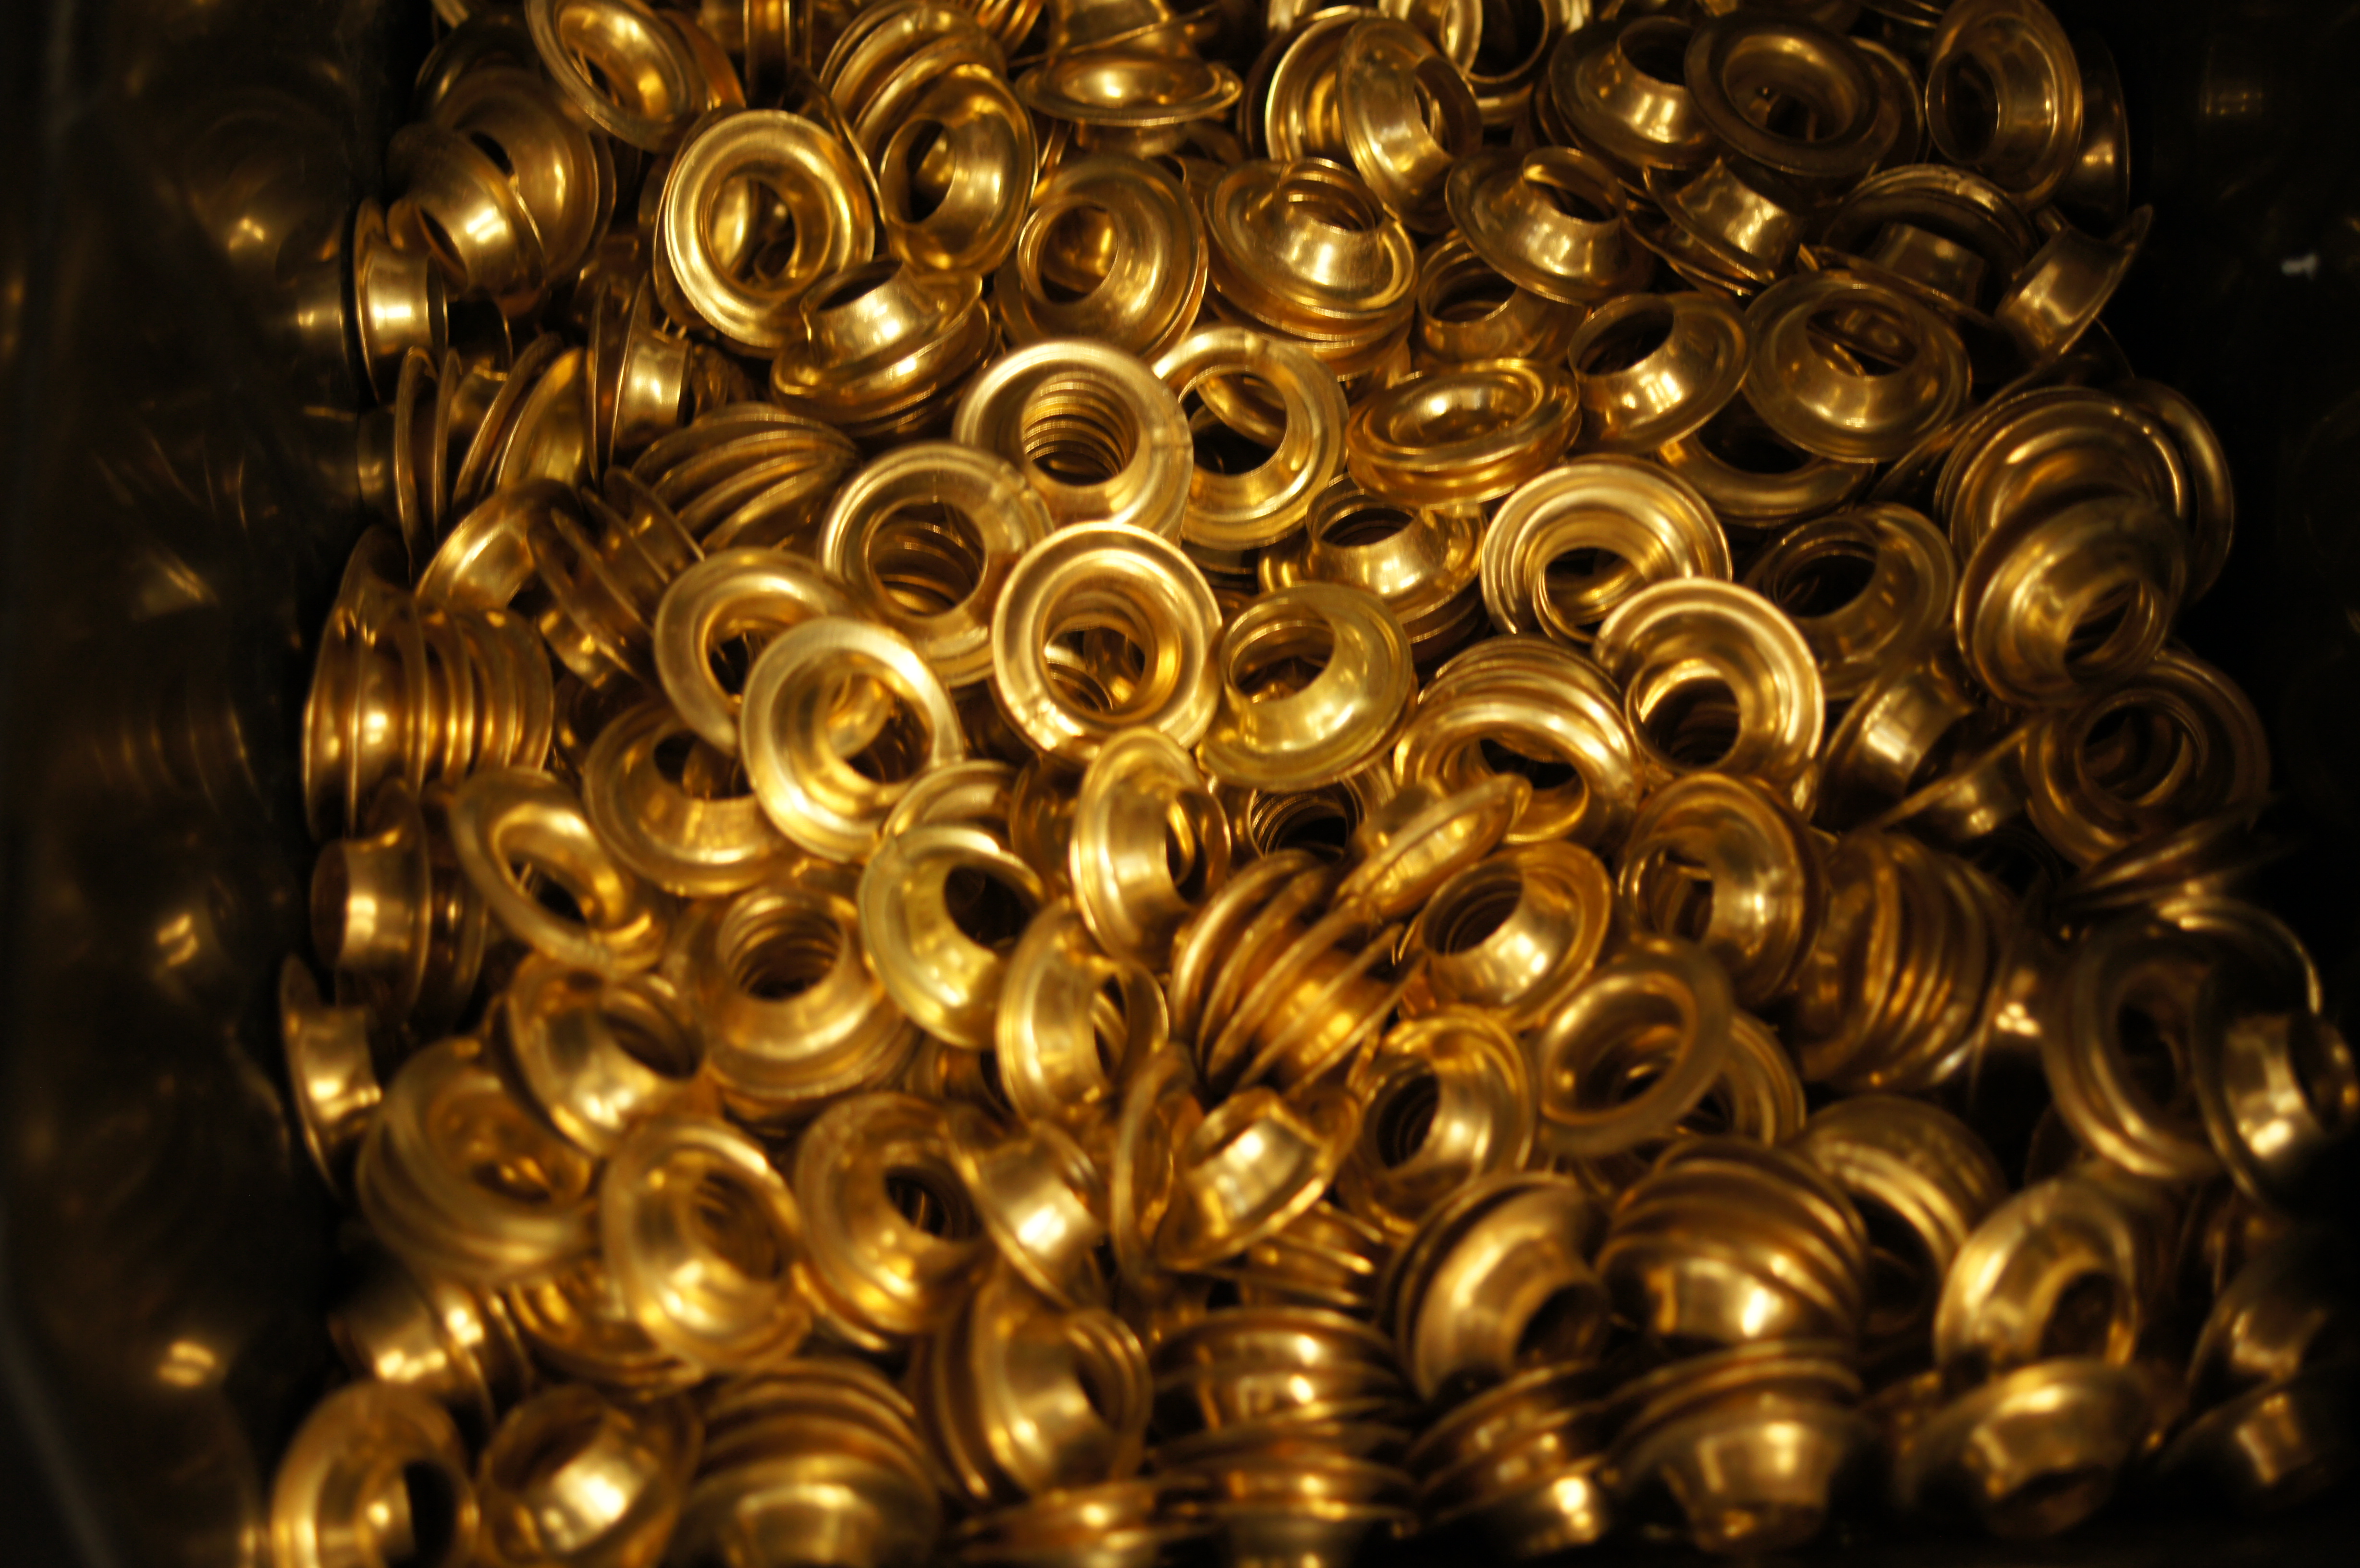
metal, element, background, gold, amber, chandelier, wood, art, circle, pattern, ornament, ceiling, symmetry, glass, ceiling fixture, event, holiday, light fixture, bronze, interior design, lighting accessory, lamp, carving, brass, fashion accessory, still life photography, reflection, night, darkness